Sharavegada Saradara

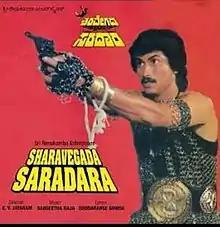

Sharavegada Saradara is a 1989 Indian Kannada-language action film starring Kumar Bangarappa, Ashwini Bhave and Poonam Javeri. The film has musical score by Sangeetha Raja. The film is based on a novel by "Sudarshan Desai". Director "K. V. Jayaram", who also wrote the screenplay, shot the film in 70mm format making it the first 70mm film in Kannada.